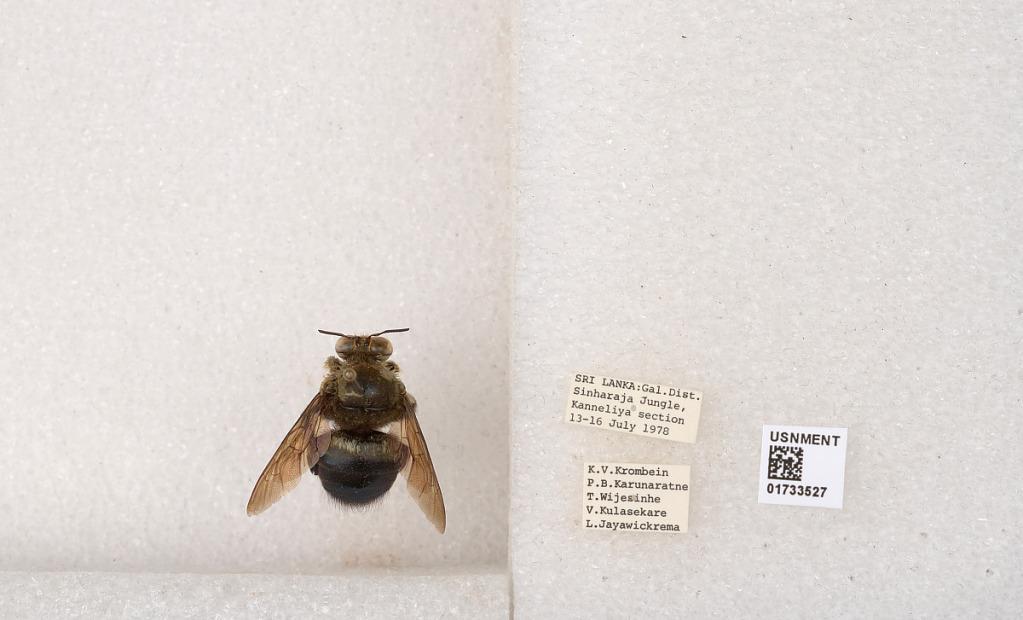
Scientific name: Xylocopa (Zonohirsuta) dejeanii fuliginata Pérez
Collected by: P. Karunaratne, T. Wijesinhe, V. Kulasekare & L. Jayawickrema
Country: Sri Lanka
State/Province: Southern
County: Galle
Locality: Sinharaja Jungle, Kanneliya section
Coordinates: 6.35779, 80.489